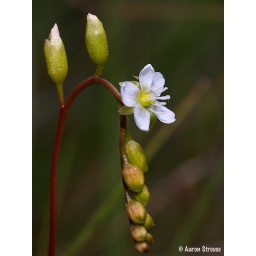
these are a bog carnivorous plant, flowers only open in bright sunlight, close rapidly when sun goes behind clouds